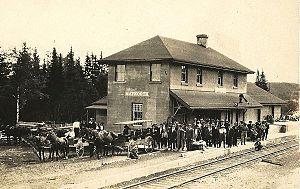
La gare de Maynooth est une ancienne gare ferroviaire canadienne, située au secteur de Maynooth, à Hastings Highlands, en Ontario. Abandonnée depuis les années 1960, la ligne ferroviaire est abandonnée en 1984.